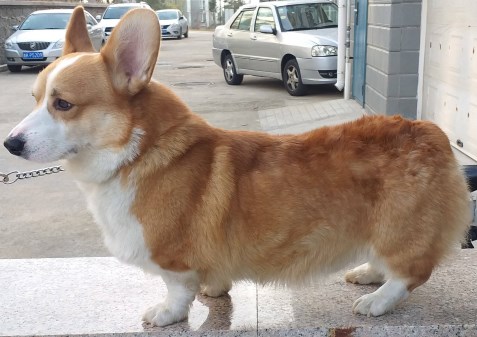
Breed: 2909-n000116-Cardigan